Lohner E

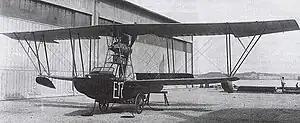
Lohner E number E17 circa 1914

The Lohner E was a reconnaissance flying boat built in Austria-Hungary during World War I. The "E" stood for Igo Etrich, one of the Lohner engineers. It was a conventional design for its day with biplane wings that featured slight sweepback, and an engine mounted pusher-fashion in the interplane gap. Its crew of two was seated in an open cockpit.